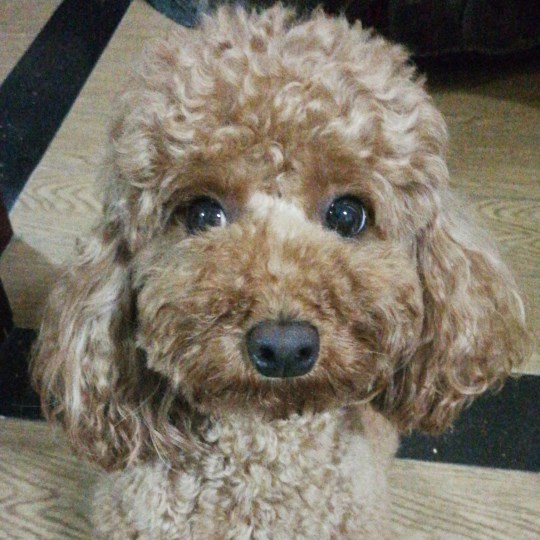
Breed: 7449-n000128-teddy